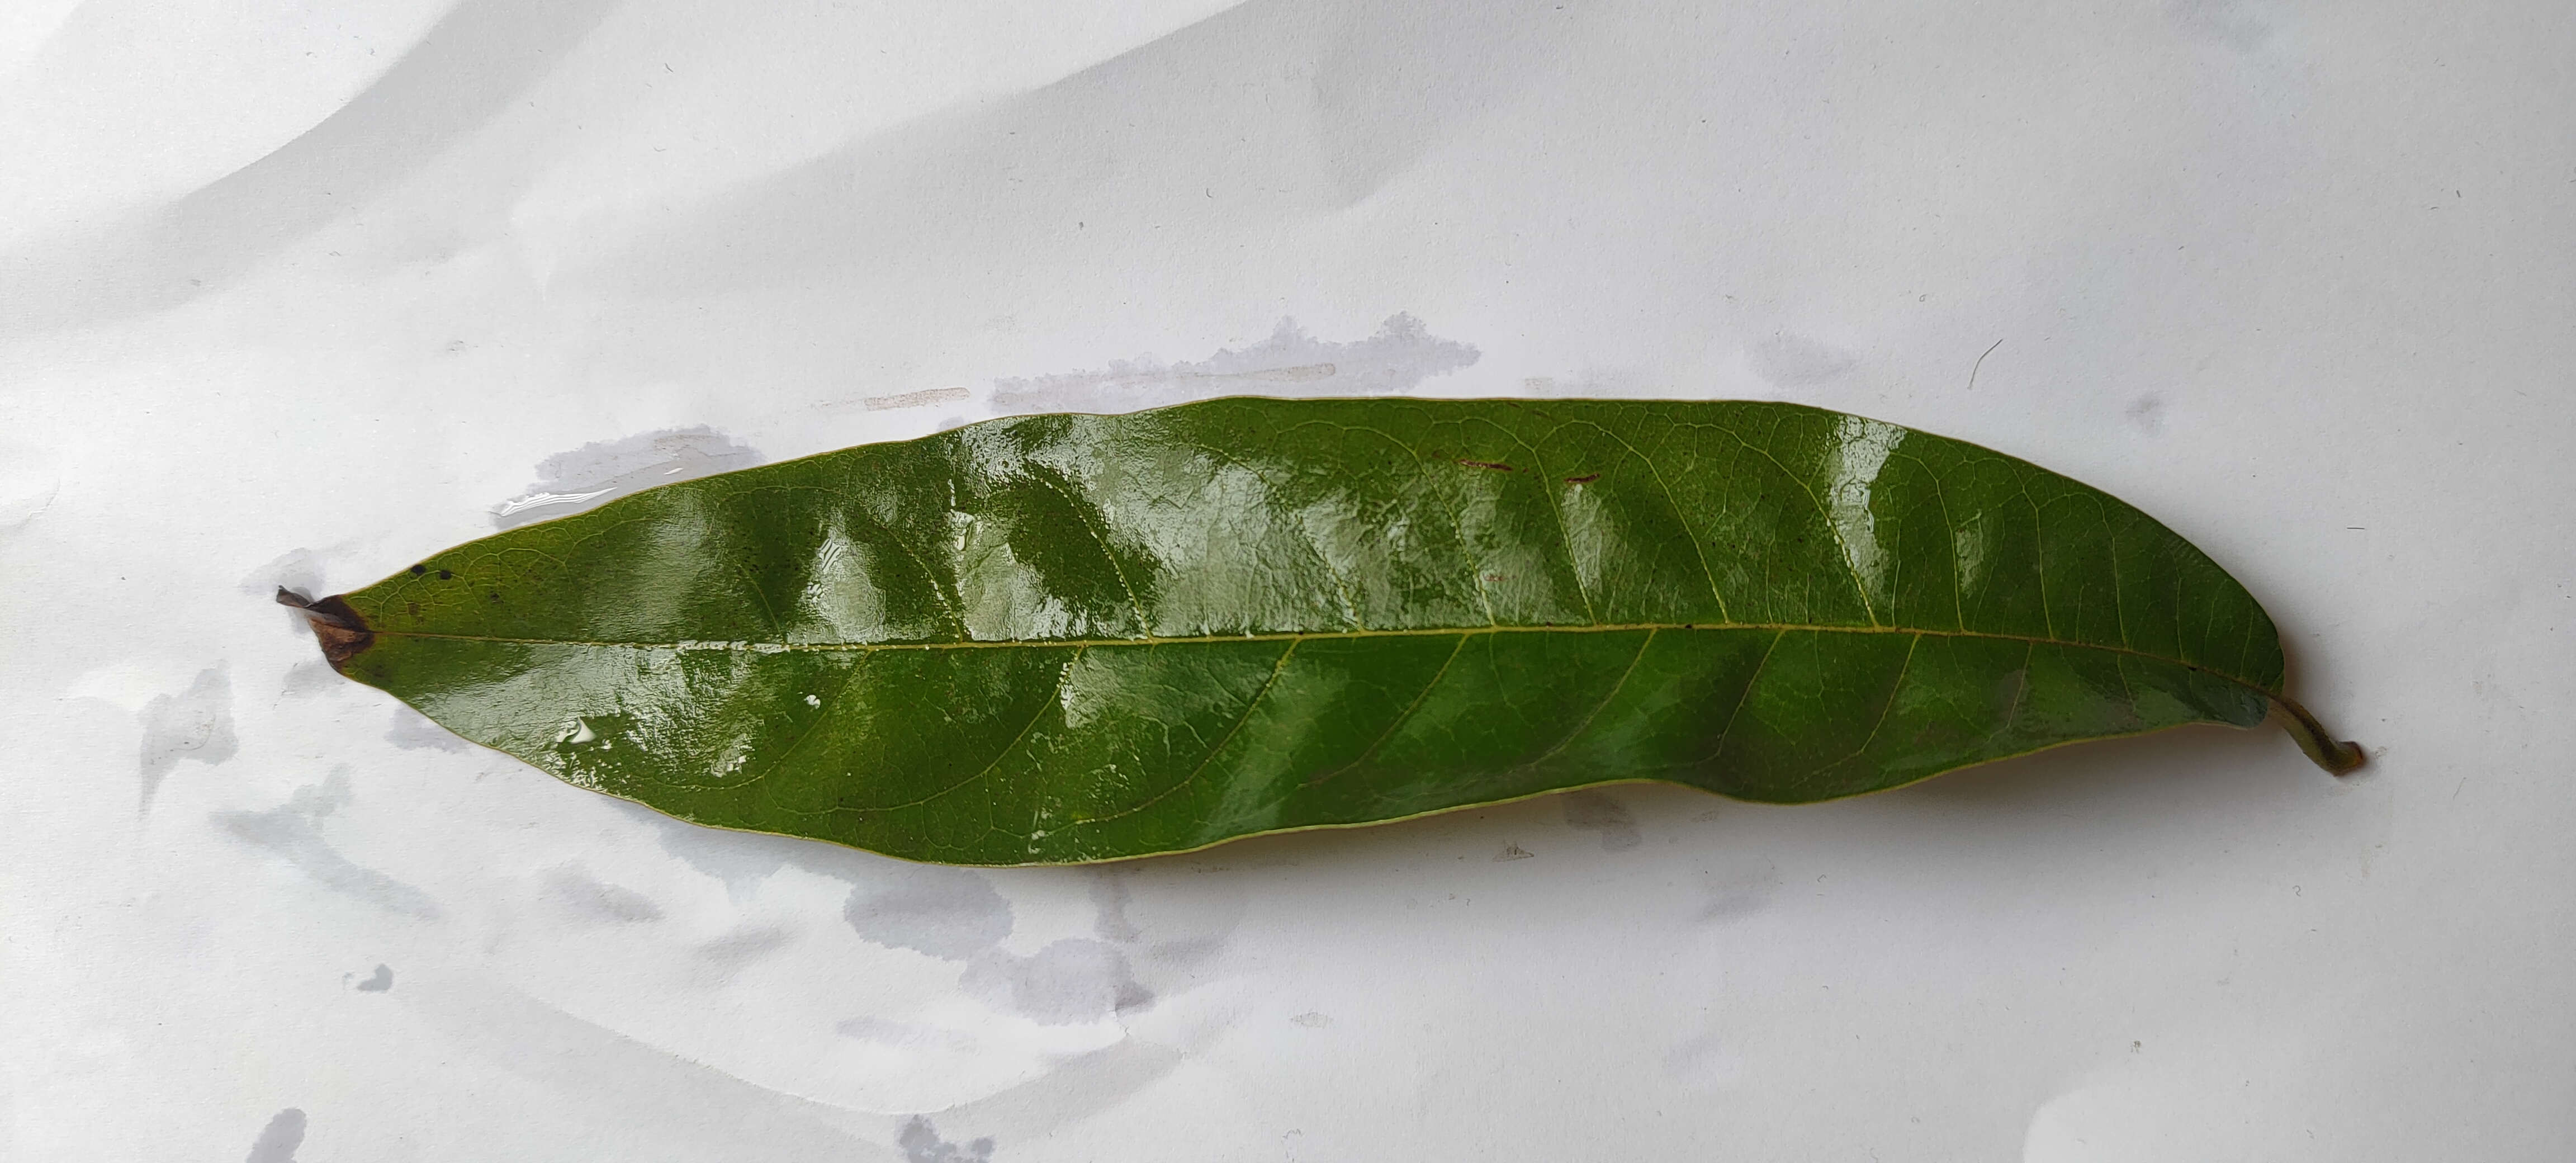
Leaf variety: Custard Apple